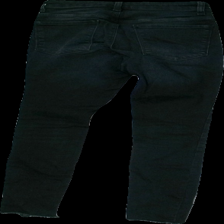
View: back
Type: Jeans
Category: Ladies
Brand: Not in the list
Brand text on label: Denim
Colors: Black
Material: unknown
Cut: Tight
Size: 36
Season: All
Trend: Denim
Price range: 50-100
Recommended usage: Reuse
Description: black tight jeans